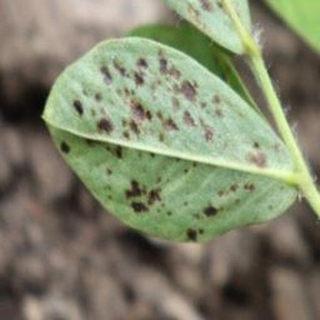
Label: groundnut_rust